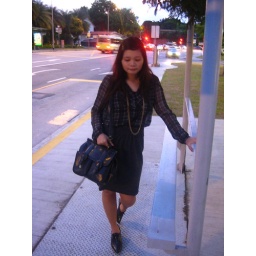
sheer top - Flea market in JapanChain - Mum's skirt - m)phosisVintage bag - Flea market in JapanBooties - Thailand Chatukchak